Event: Ecuador Earthquake
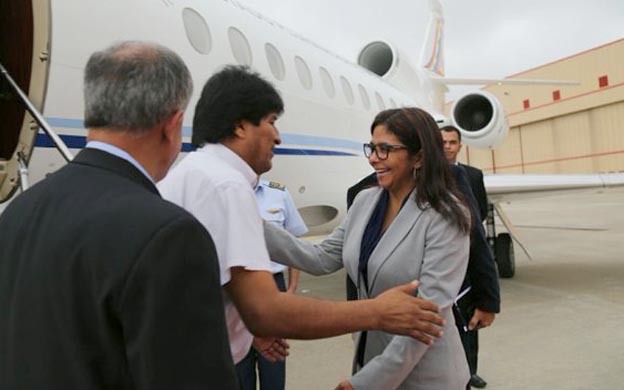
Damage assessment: no_damage